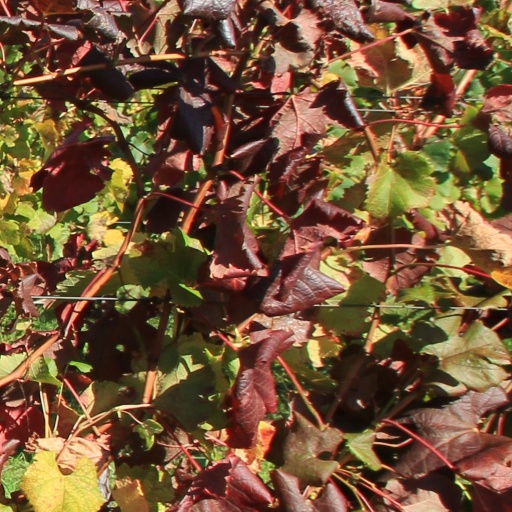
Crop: grape